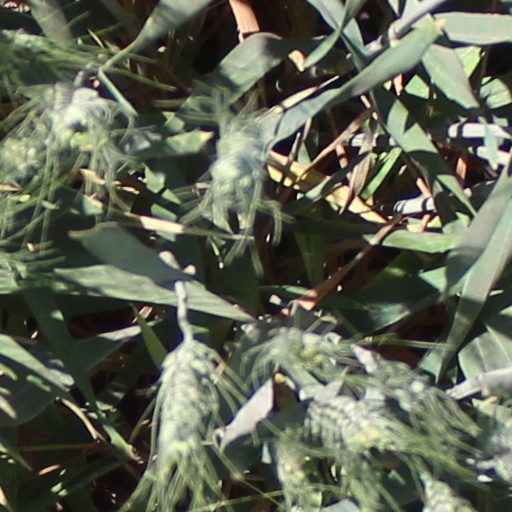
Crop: wheat